Stanisław Czerniecki

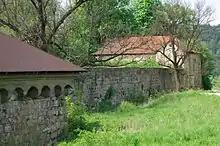
Remnants of the Rożnów Castle

Court records from 1658 mention a "noble Stanisław Czernecki", a lease-holder of a parson's estate in the village of Jasień near Brzesko, but there is no certainty that he was the same person as Stanisław Czerniecki.